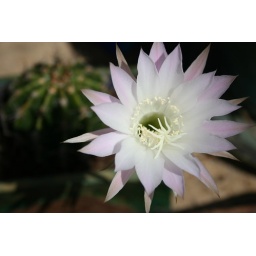
Echinopsis plant flower Alfreton Derbyshire near Chesterfield &amp;amp; Derby.